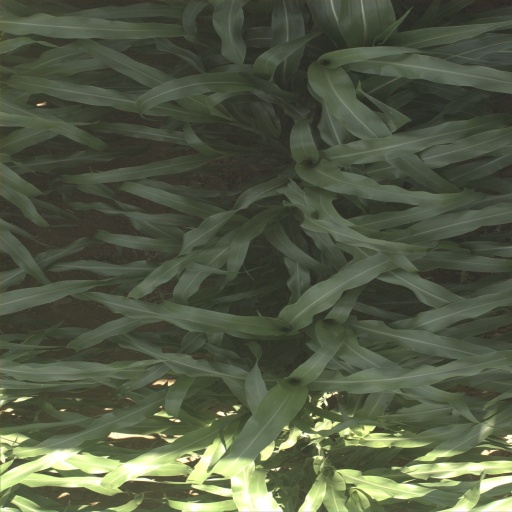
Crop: sorghum